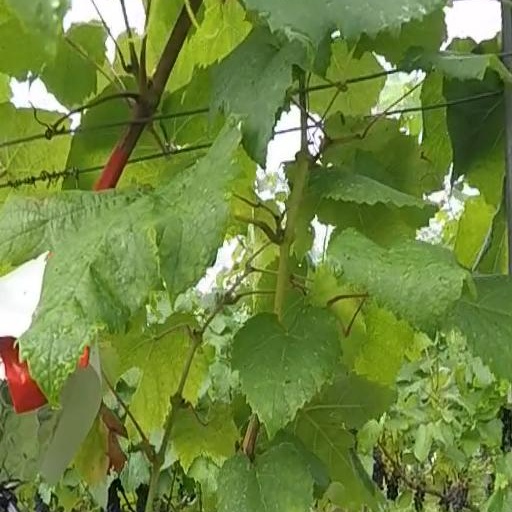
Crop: grape